List of lakes of Rhineland-Palatinate

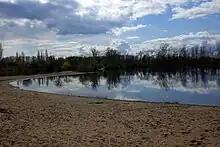
The Blaue Adria near Altrip

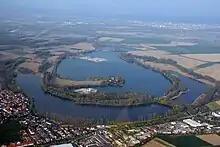
The Silbersee at Roxheim (behind the Old Rhine)

In the Palatinate Forest there are only a few natural lakes, none of which are larger than ponds in size. Since the Middle Ages, however, numerous reservoirs have been created, usually known as ‘’woogs’’. They acted as water storage for mills, as fish ponds and as so-called ‘’ klause’’s, ponds which were used to gather logs during the 19th and 20th centuries ready for rafting down the river.